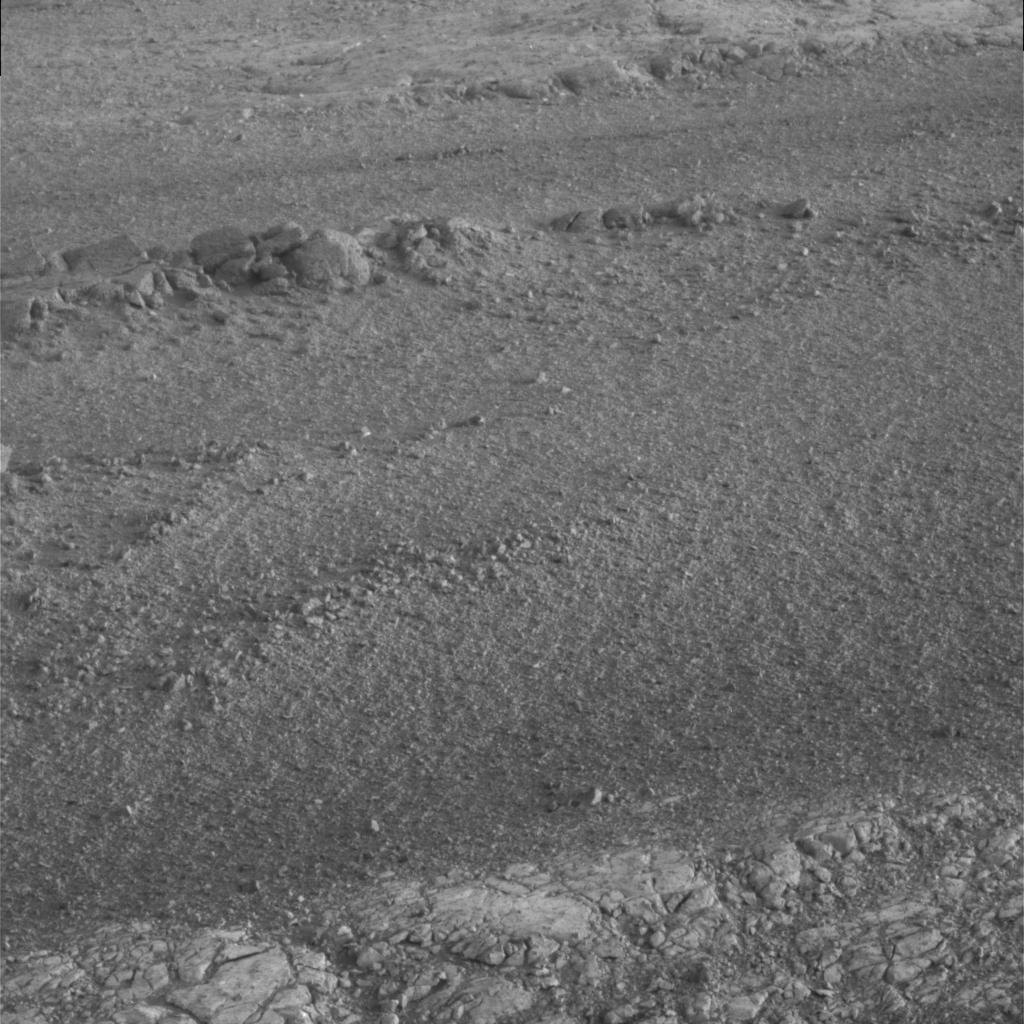
Surface features visible: Rock Outcrops, Clasts, Rock (Linear Features), Soil, Nearby Surface